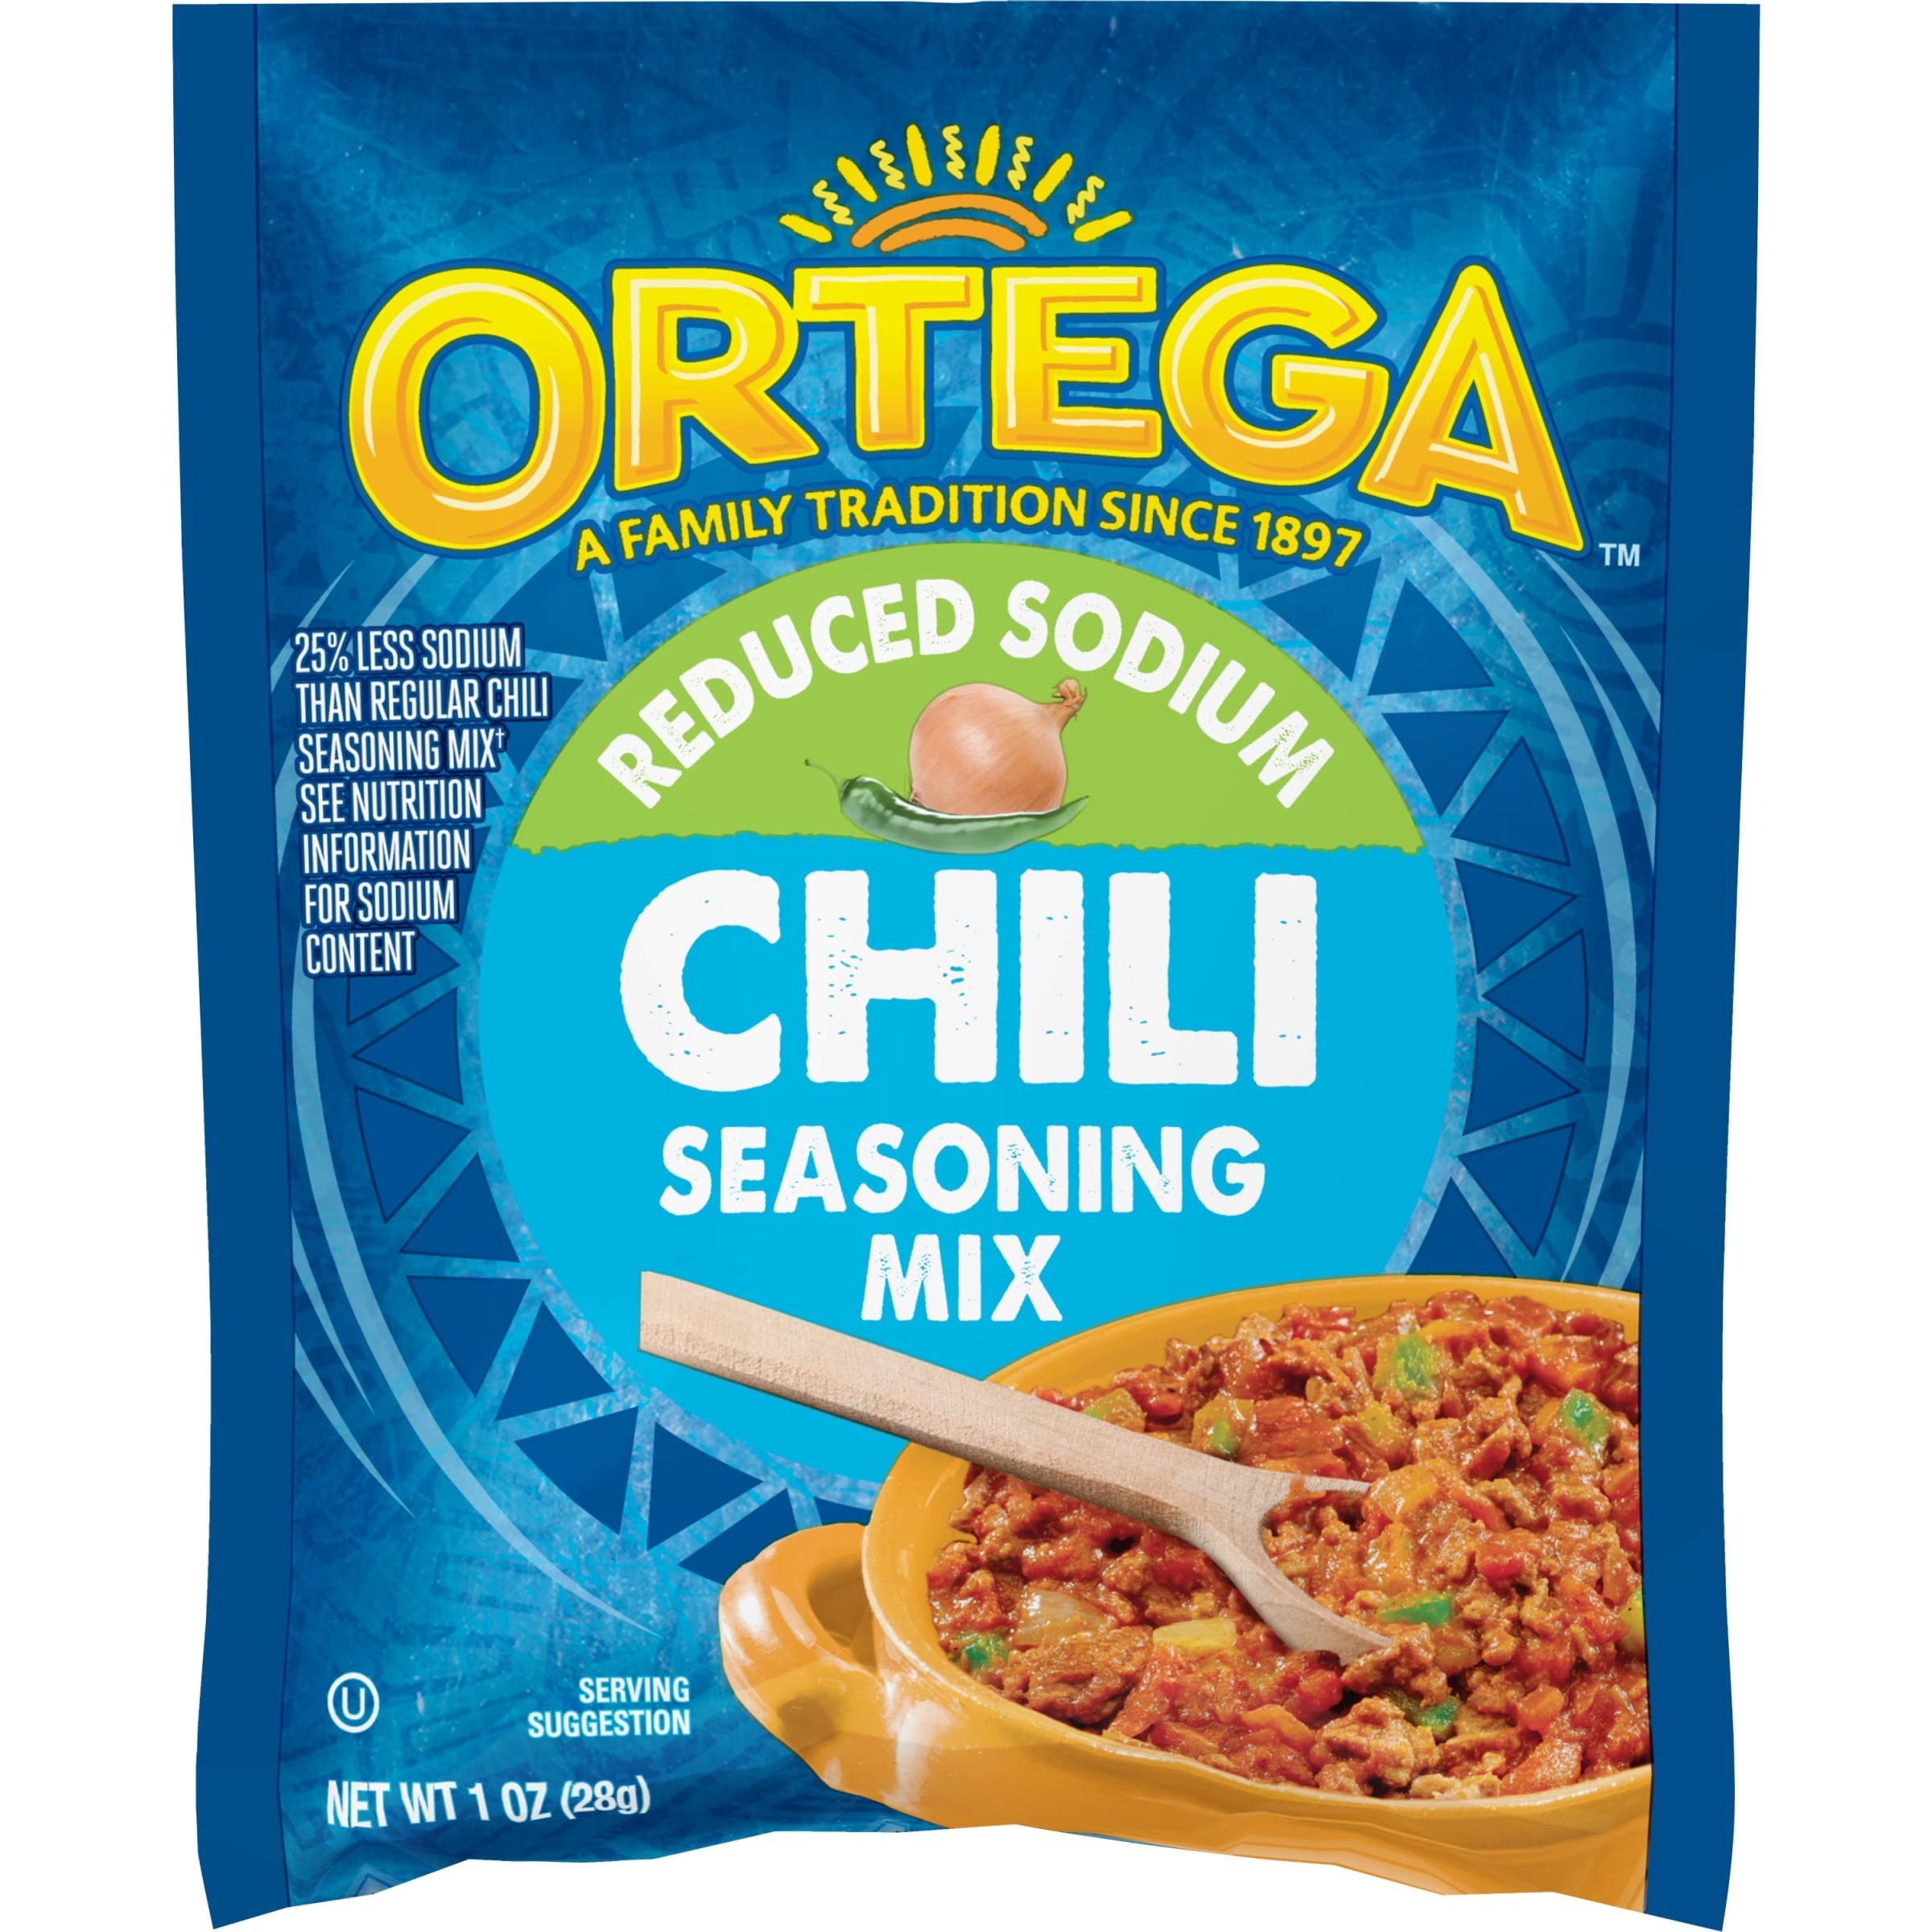
Item Name: Ortega Seasoning Mix, Reduced Sodium Chili, 1 Ounce
Bullet Point 1: Enjoy Ortega's Reduced Sodium Chili Seasoning; a great addition in spicing up any meal or making a tasty pot of Ortegalicious chile!
Bullet Point 2: Ortega's Taco Seasonings are made with the highest quality ingredients, and use a unique blend of spices to provide a true authentic Mexican eating experience
Bullet Point 3: Our seasonings are sure to please the whole family!
Bullet Point 4: Perfect for taco night
Bullet Point 5: Mexican meals made easy
Value: 1.0
Unit: Ounce

Price: 7.99